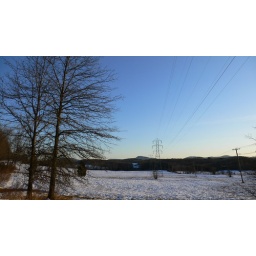
On the field adjacent to the bike trail near the tennis courts.